Farmers' suicides in the United States

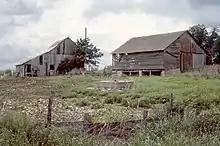
Barns in Hanover, Kansas

47-year-old Philip Fetter, of Chelsea, took his own life on July 25, 1982, leaving his wife of 24 years, Norma, to care for ten children on her own, and to cope with overwhelming debt. Their farm and house were sold back to the Federal Land Bank at a substantial loss. Norma survived her husband by 37 years. She died in 2019, aged 85.